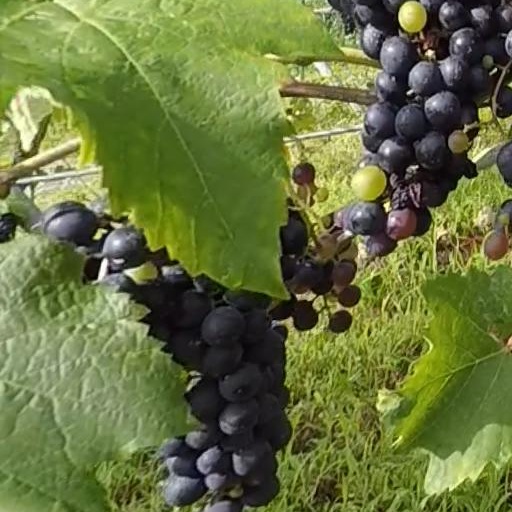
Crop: grape